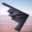
Label: airplane